César Sampaio

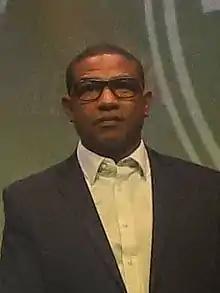
Sampaio in 2018

Carlos César Sampaio Campos (born 31 March 1968), known as César Sampaio, is a Brazilian football pundit, coach and former player who played as a defensive midfielder. He is the current assistant coach of Campeonato Brasileiro Série A club Santos.